Lucie Cousturier

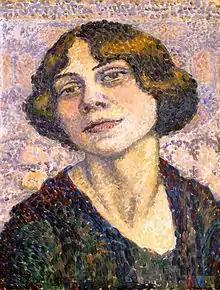
Self portrait (1905-10)

Lucie Cousturier (19 December 187616 June 1925) was a French painter and writer. She was known for the sympathetic books she wrote about her experiences traveling in French West Africa in 1921–22.